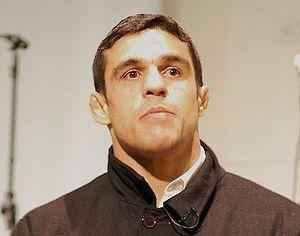
Vítor Vieira Belfort, né le 1ᵉʳ avril 1977 à Rio de Janeiro et surnommé The Phenom, est un pratiquant brésilien de jiu-jitsu brésilien et d'arts martiaux mixtes.